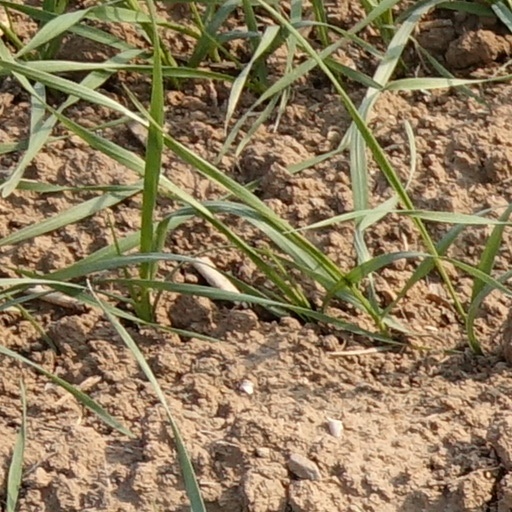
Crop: wheat